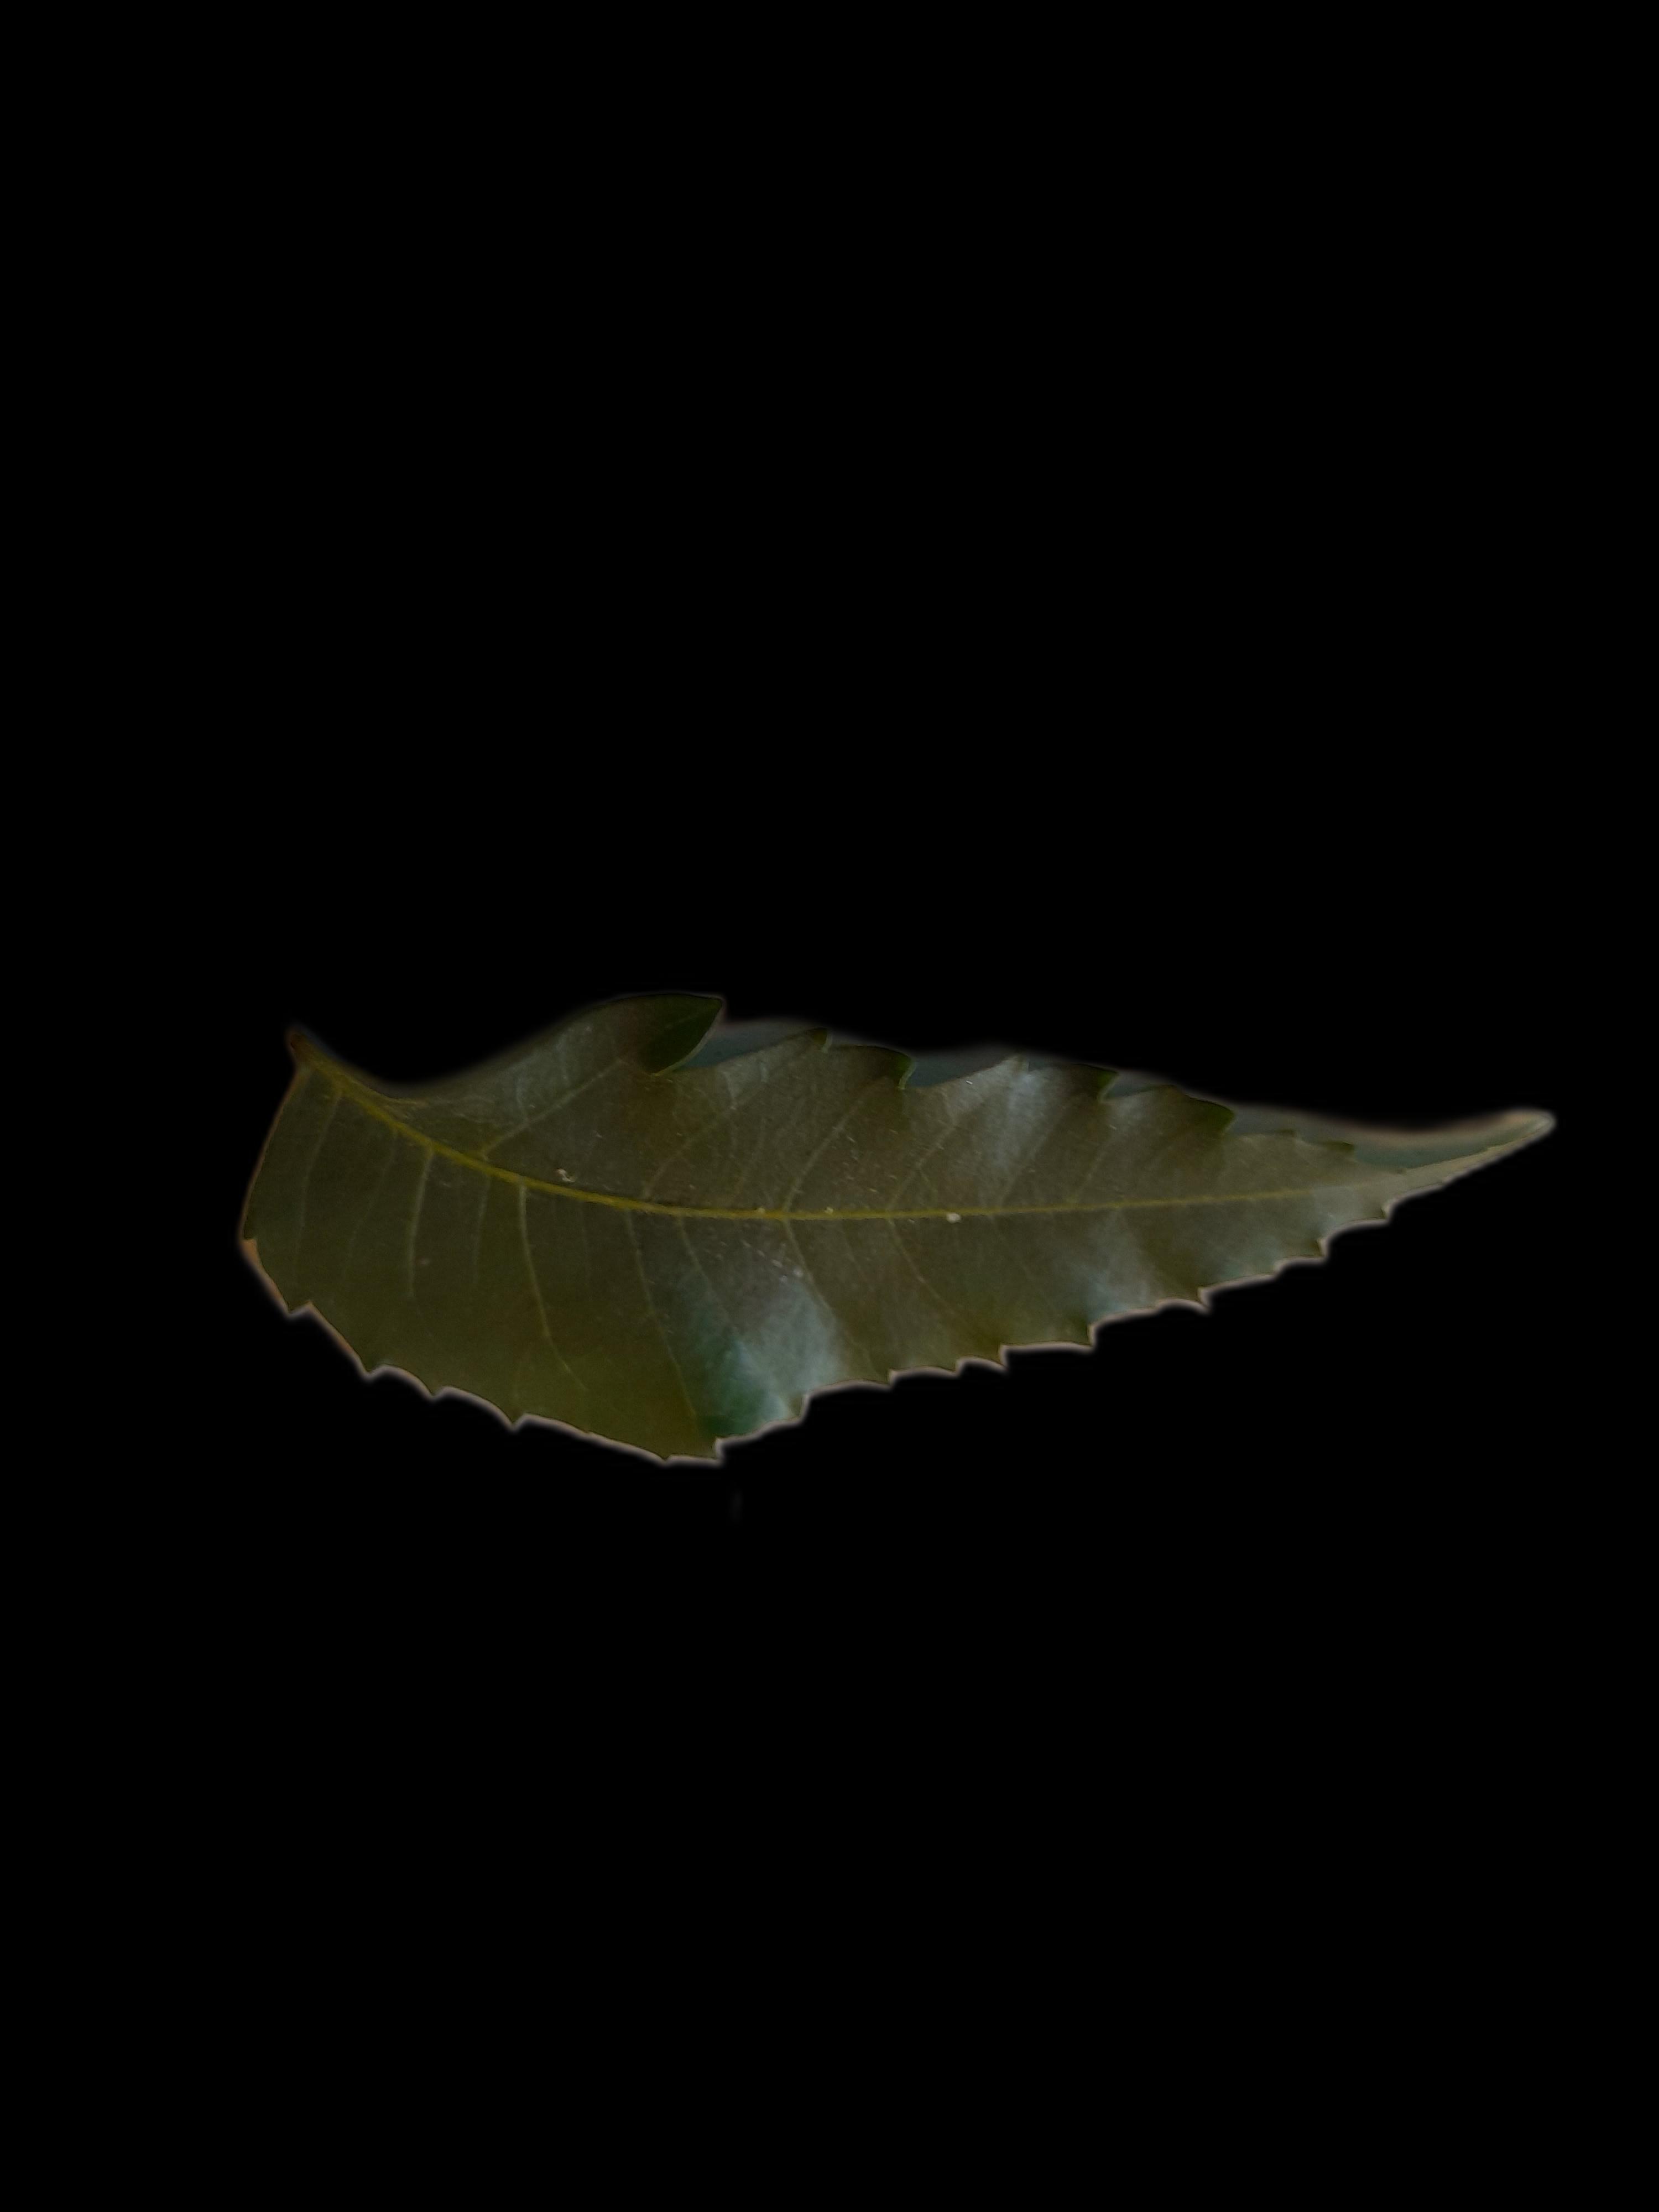
Plant: Neem